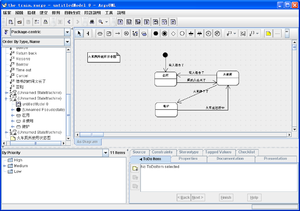
ArgoUML est un logiciel libre de création de diagrammes UML. Programmé en Java, il est édité sous licence EPL 1.0. Il est multilingue, supporte la génération de code et l'ingénierie inverse.